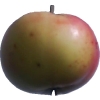
Label: Apple 11